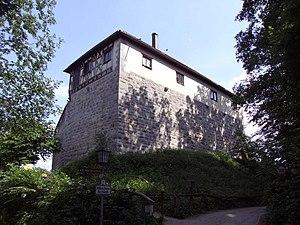
Le Wäscherburg est un château fort se trouvant sur le territoire de la commune de Wäschenbeuren, au lieu-dit de Wäscherhof, dans l'arrondissement de Göppingen. Sa construction se situe entre 1220 et 1250. Le château se dresse à 436 m et domine la vallée de Beutental, offrant une vue directe sur la colline de Hohenstaufen.